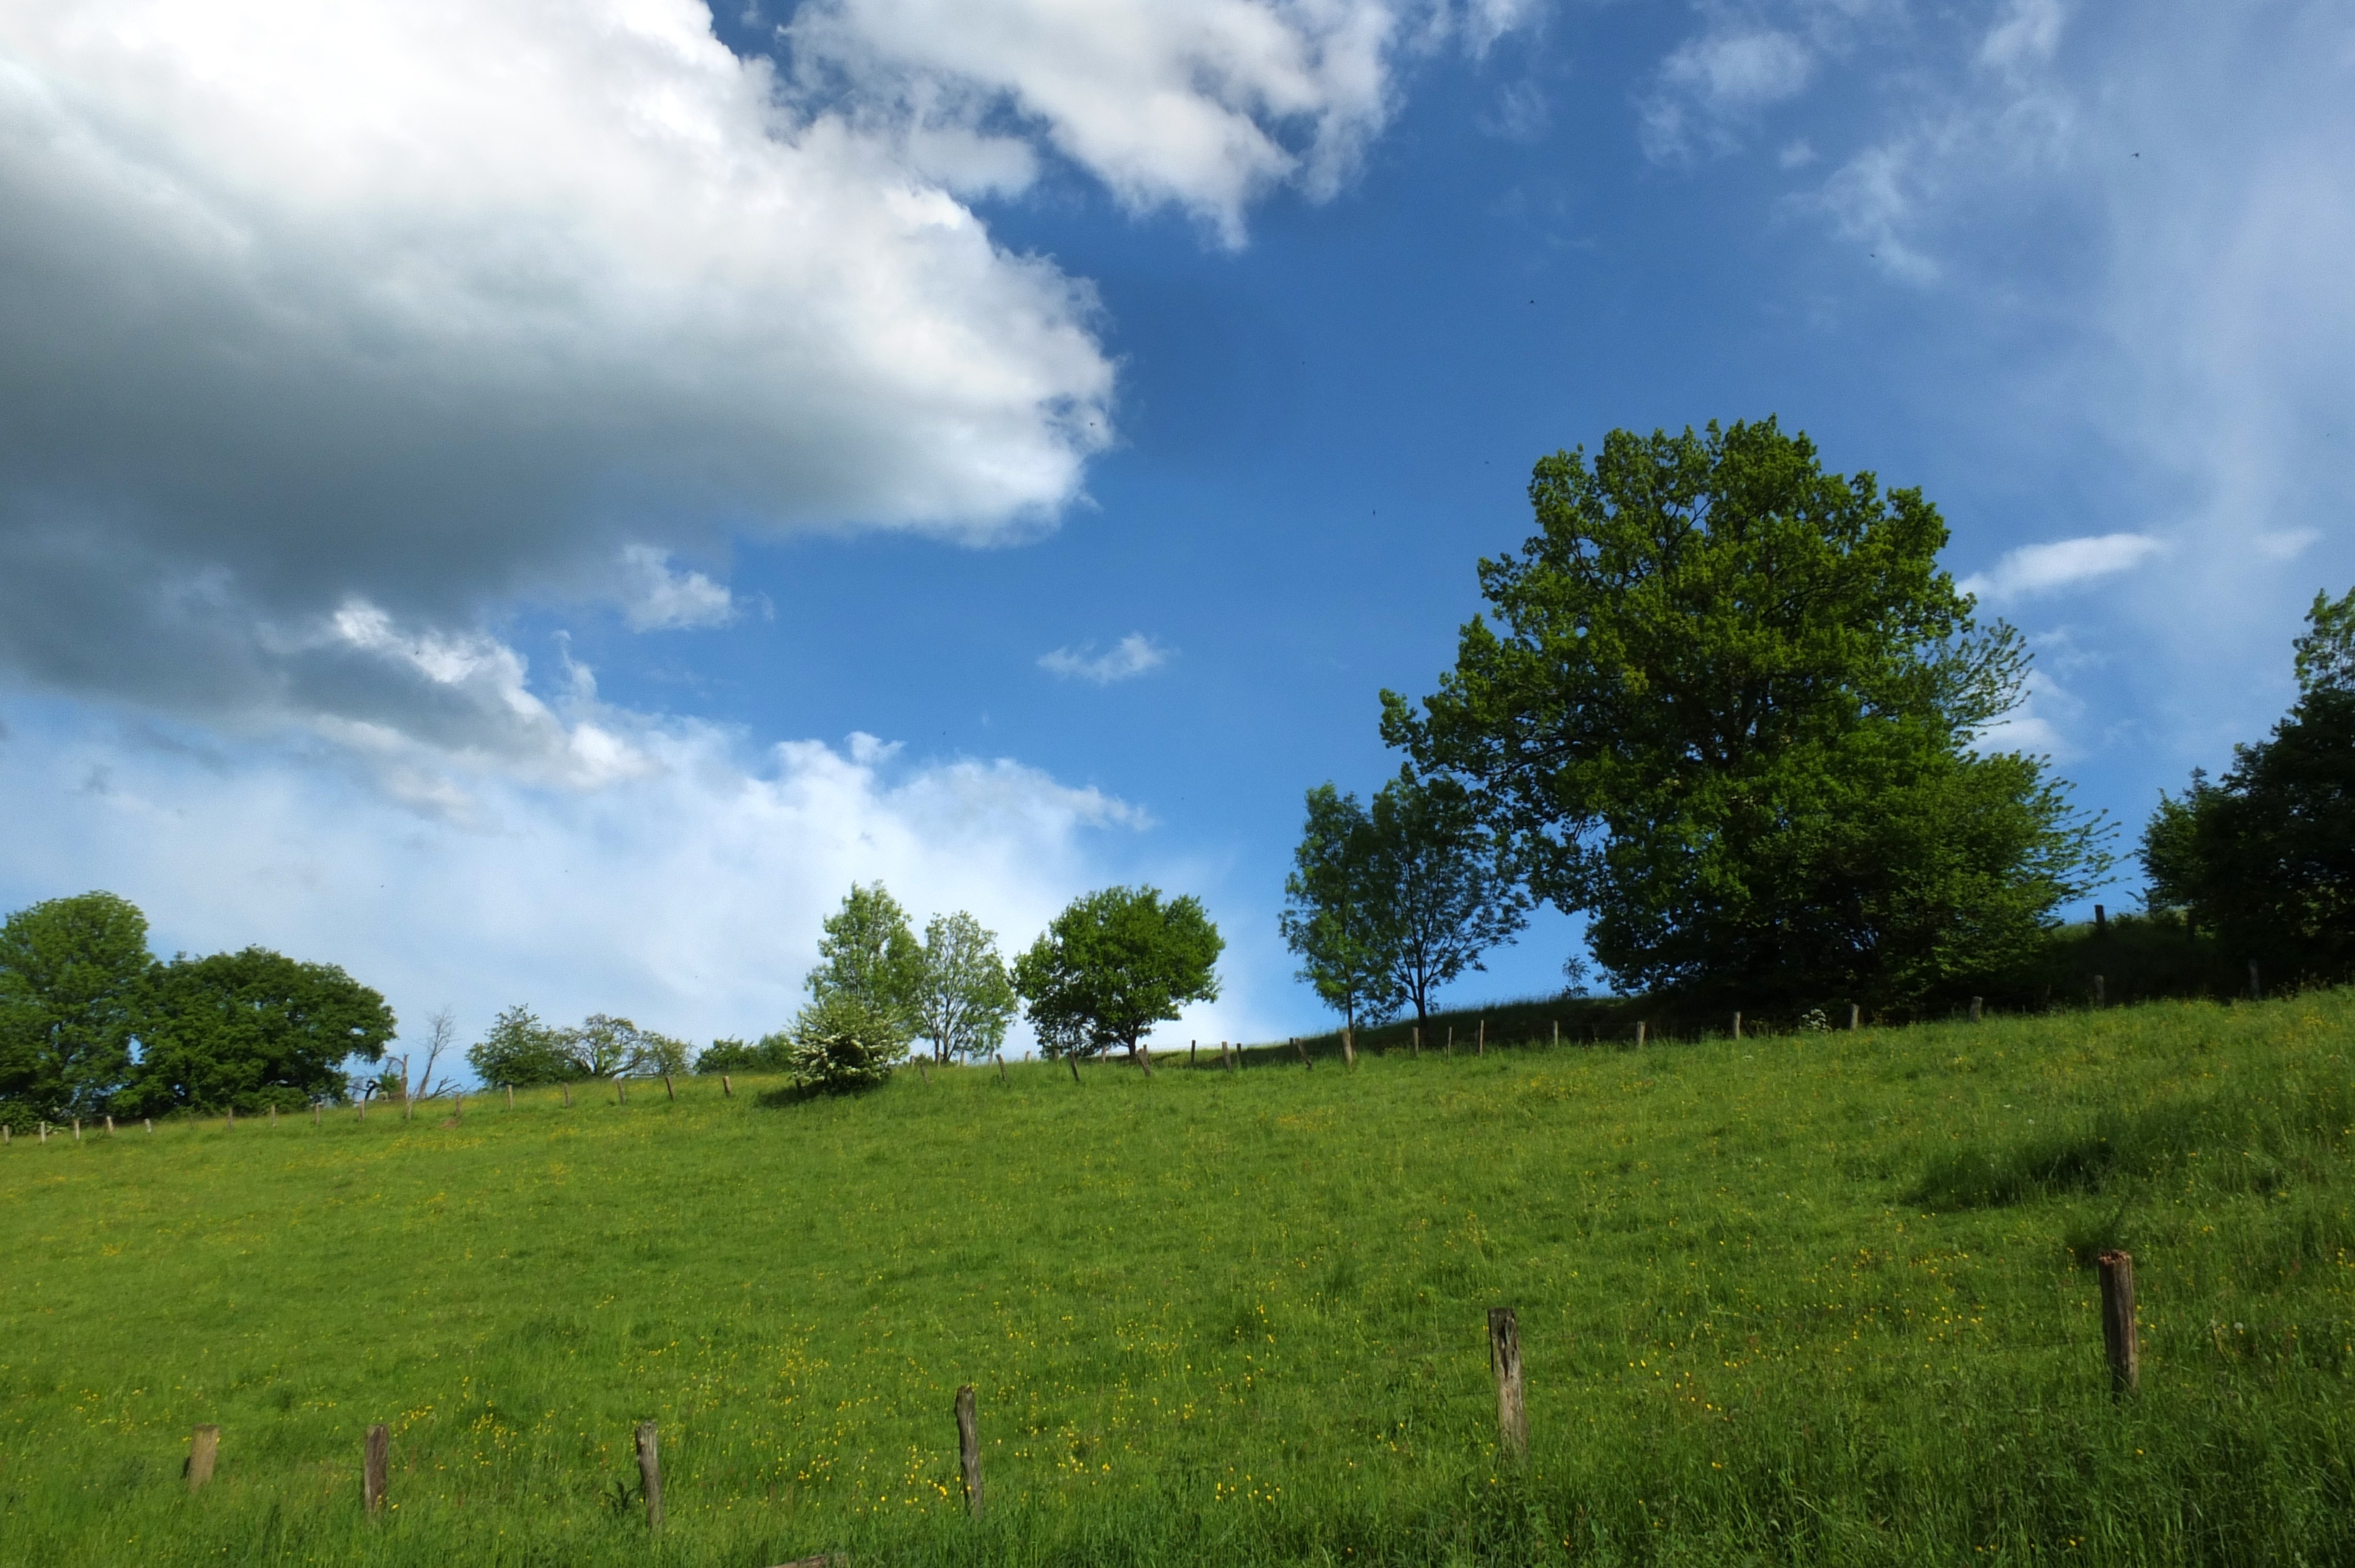
landscape, tree, nature, forest, grass, horizon, cloud, plant, sky, field, lawn, meadow, prairie, sunlight, hill, summer, green, pasture, agriculture, plain, trees, clouds, grassland, germany, habitat, ecosystem, rural area, meteorological phenomenon, natural environment, woody plant, stindermuehle, erkrath near d sseldorf